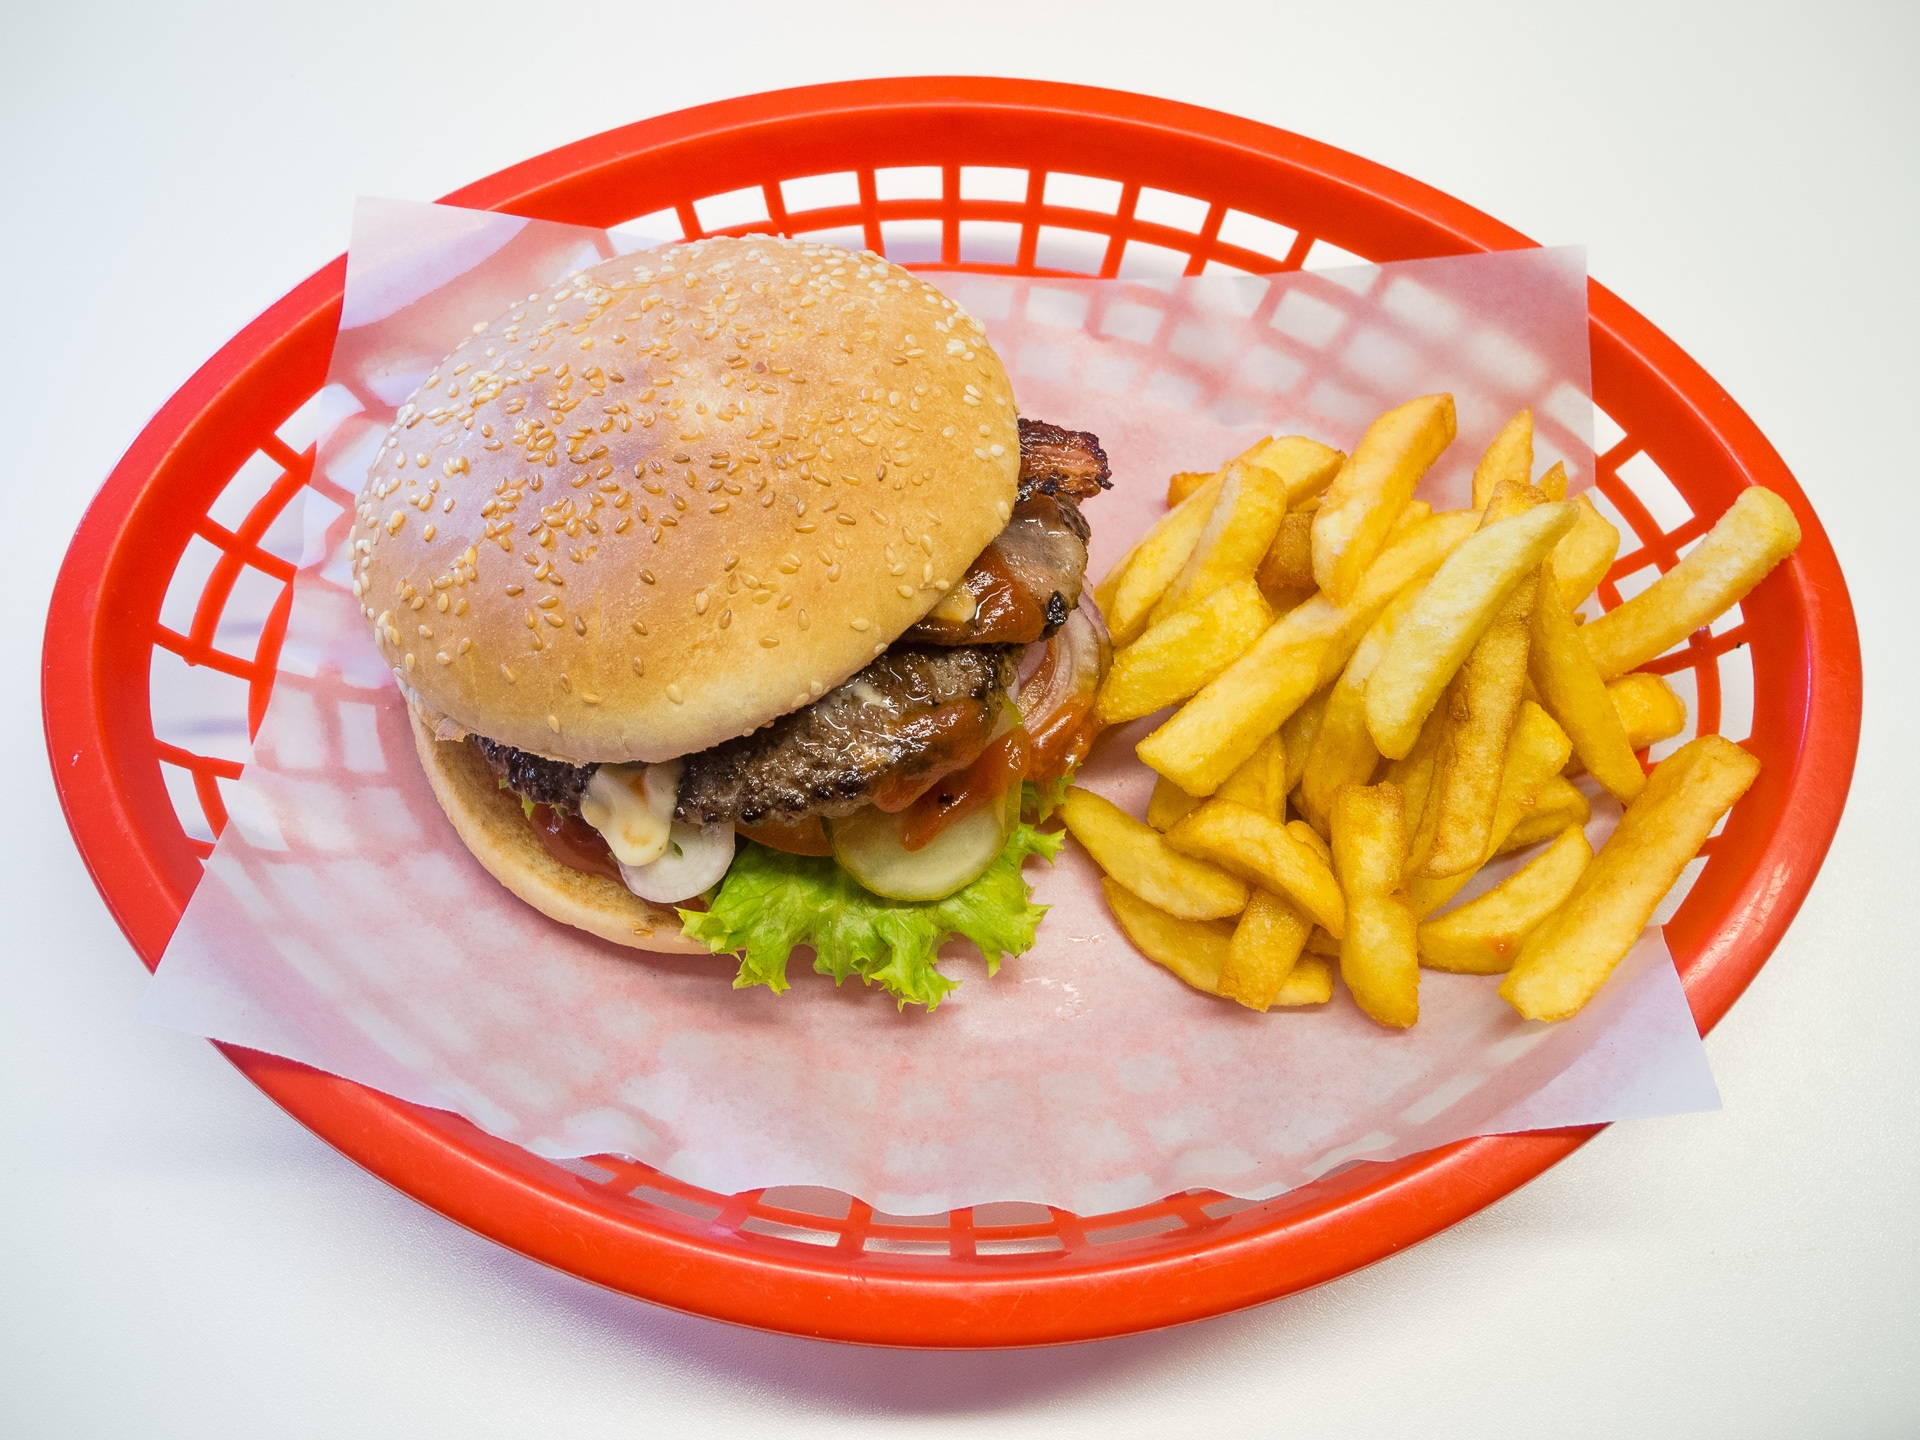
dish, meal, food, fish, basket, breakfast, snack, eat, fast food, meat, lunch, cuisine, delicious, hamburger, burger, sandwich, cheeseburger, french, fast, dine, gastronomy, french fries, junk food, fast food restaurant, veggie burger